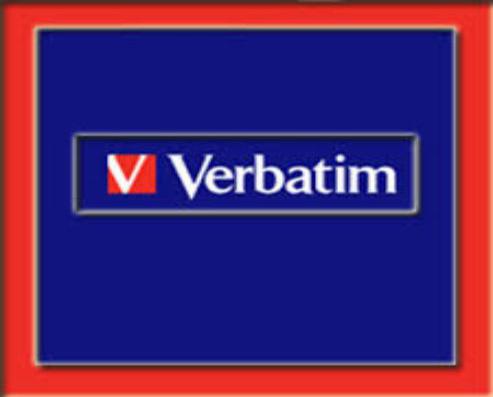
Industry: Necessities